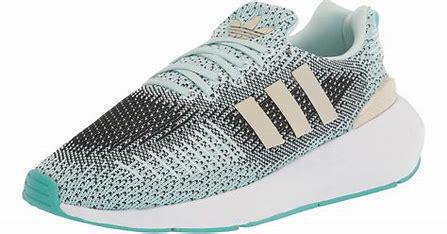
Brand: Adidas
Model: Swift Run 22